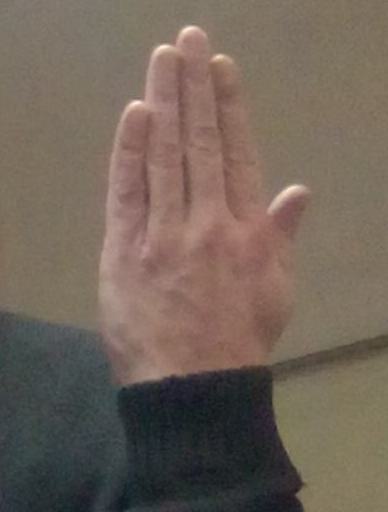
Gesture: stop_inverted